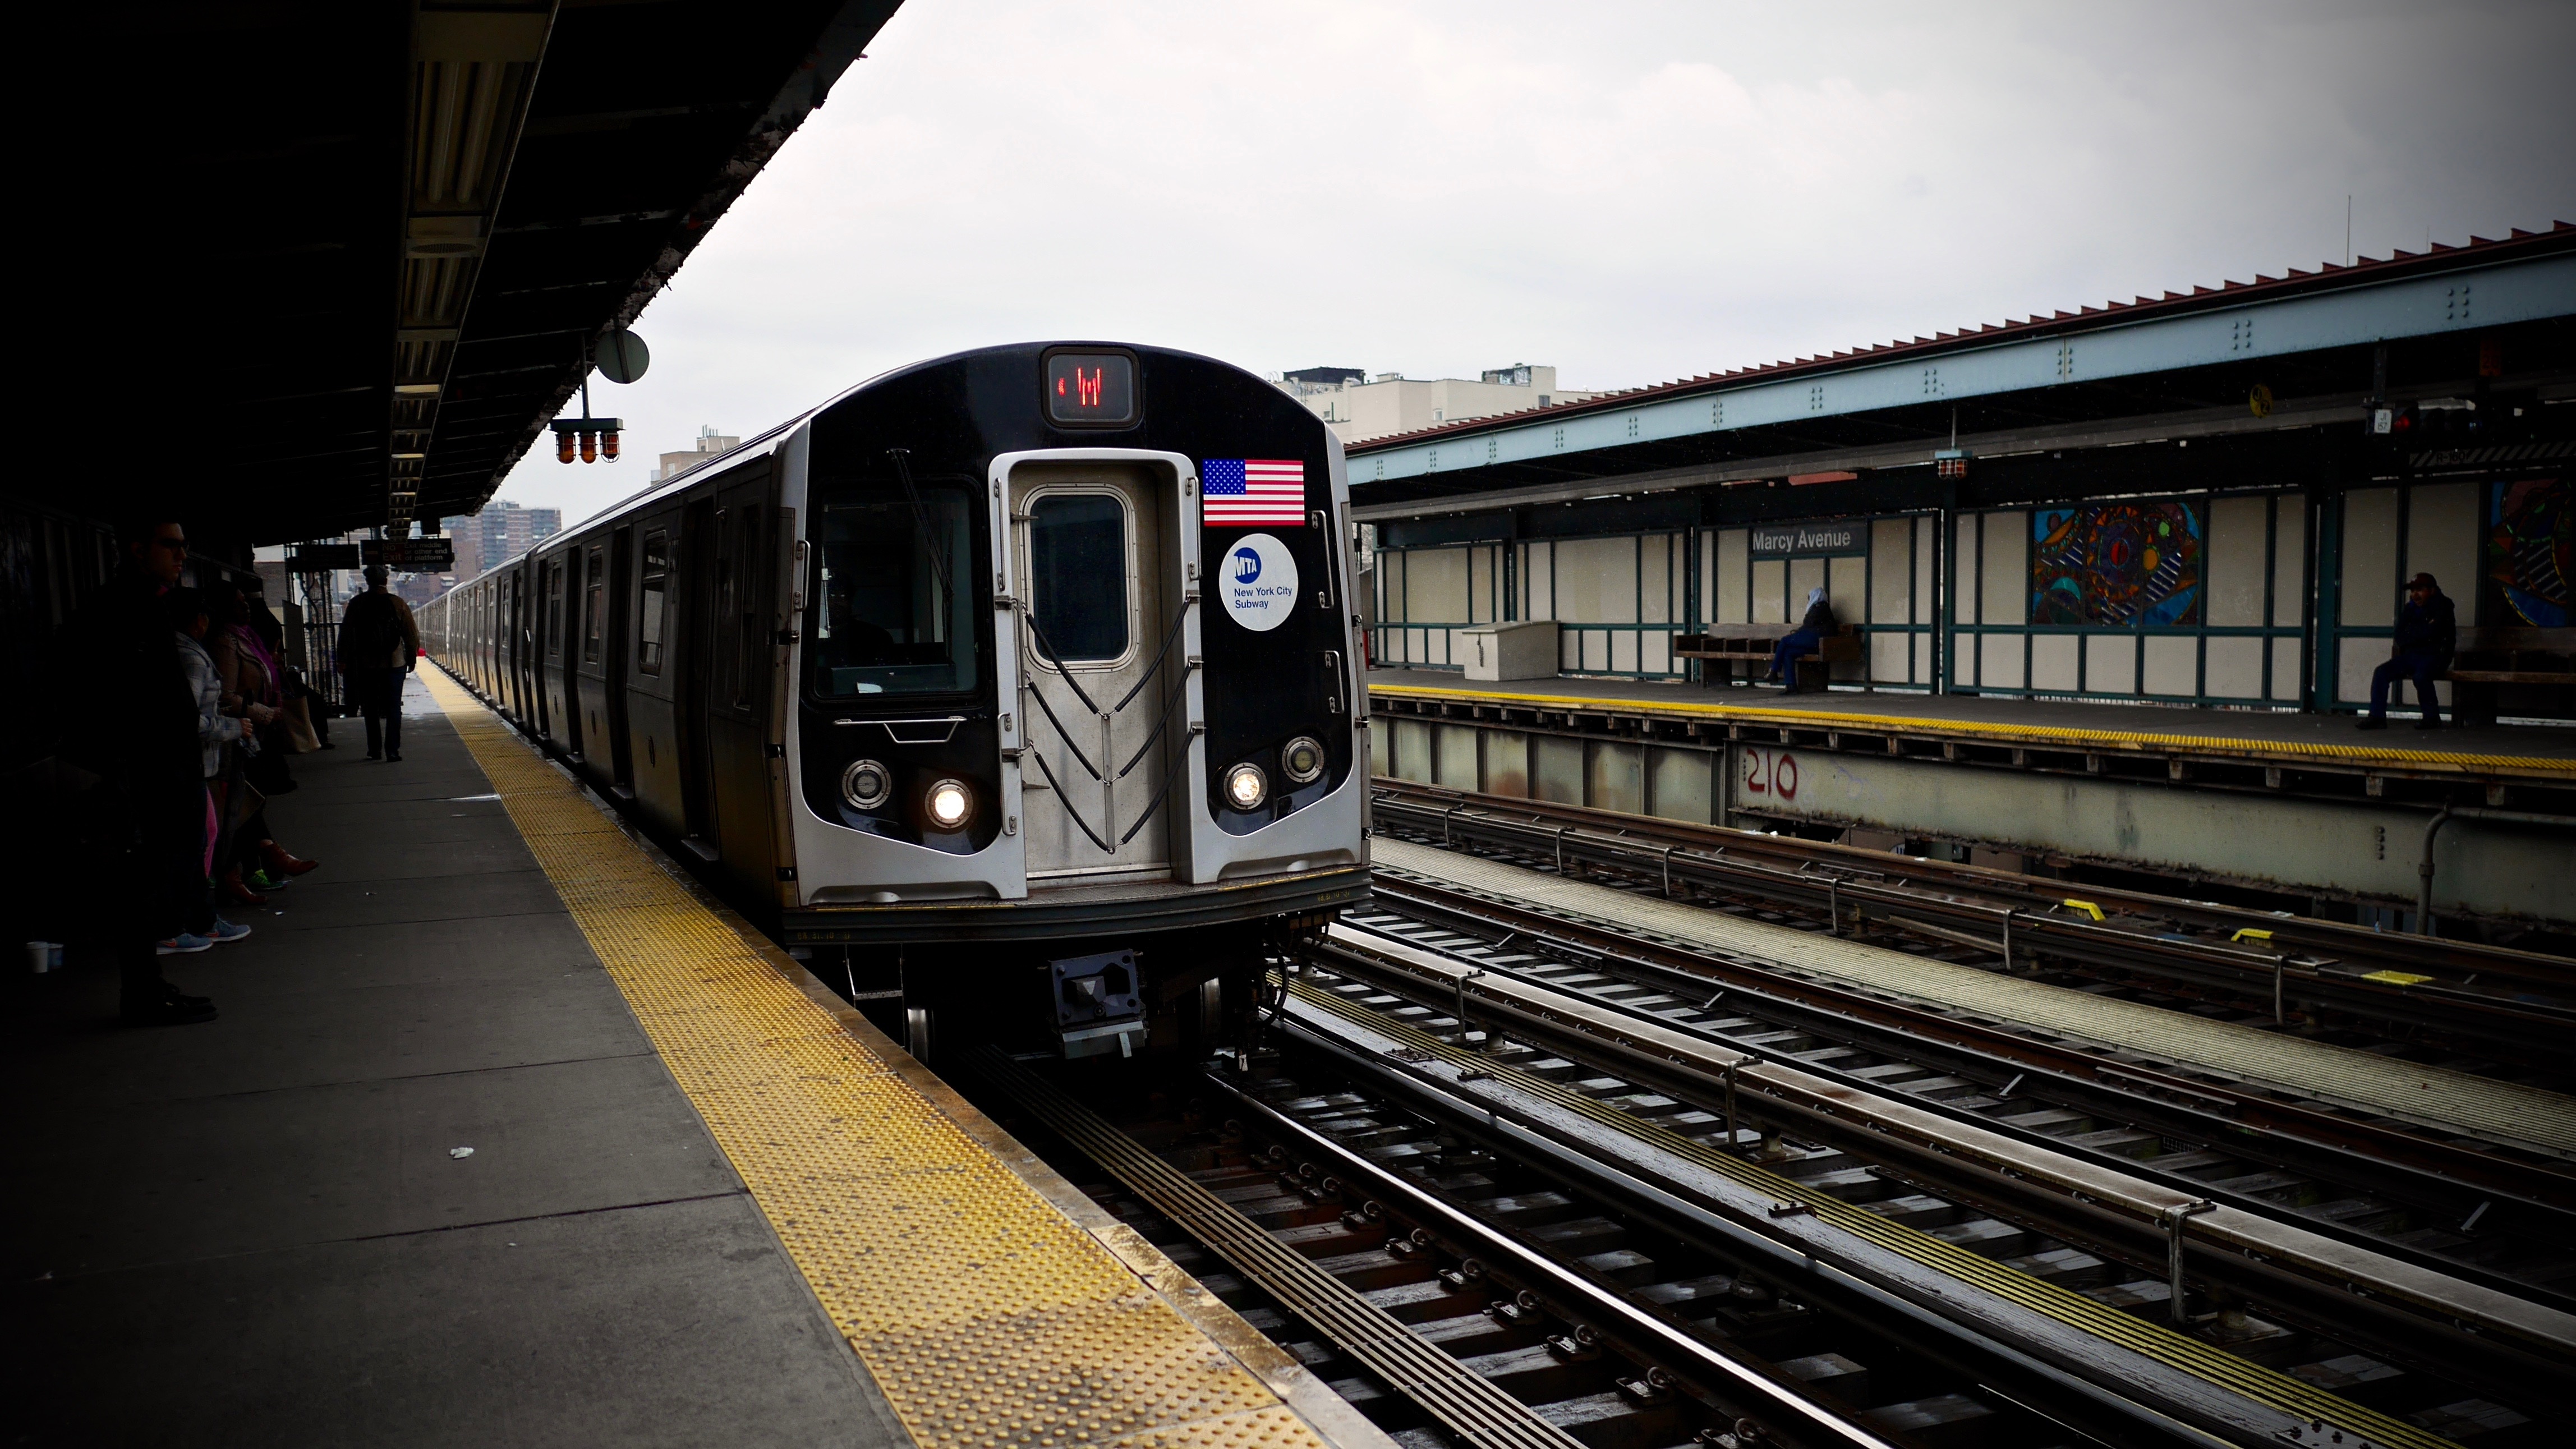
track, train, transport, vehicle, train station, electricity, public transport, passenger, rail transport, rolling stock, metropolitan area, rapid transit